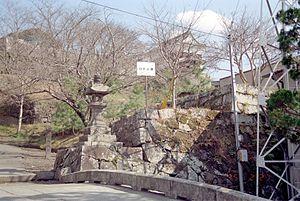
Le château d'Usuki se trouve à Usuki, préfecture d'Ōita au Japon. Il est également connu sous le nom de château de Niyuujima.